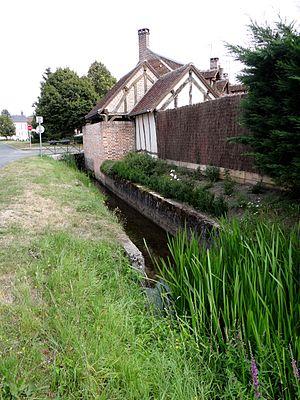
La rivière aux Loches, Chaon, Loir-et-Cher, France
Chaon [ʃɔ̃] est une commune française située dans le département de Loir-et-Cher en région Centre-Val de Loire.